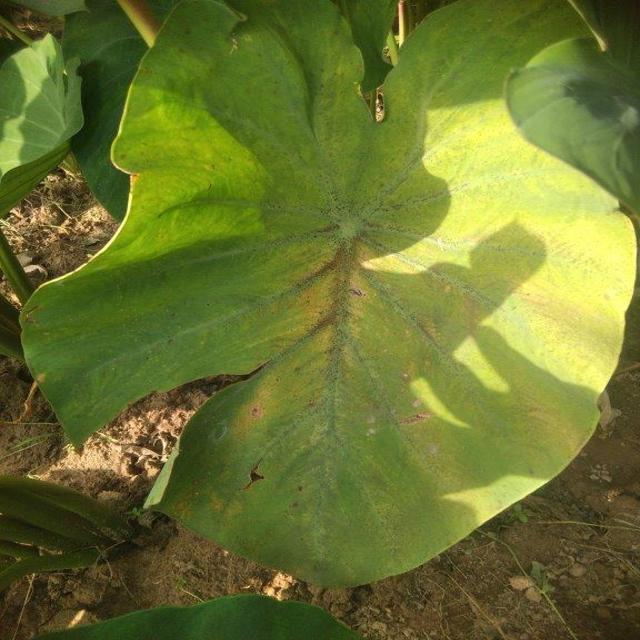
Label: Mid_Blight